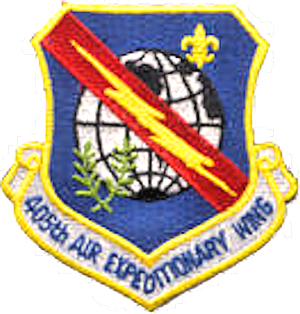
Voici une liste des installations de la United States Air Force.